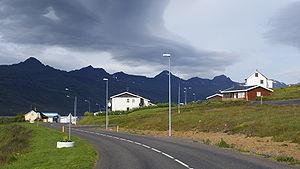
Stöðvarfjörður est une localité islandaise de la municipalité de Fjarðabyggð située à l'est de l'île, dans la région d'Austurland. En 2011, le village comptait 203 habitants.